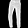
Label: Trouser